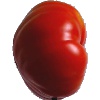
Label: Tomato 3